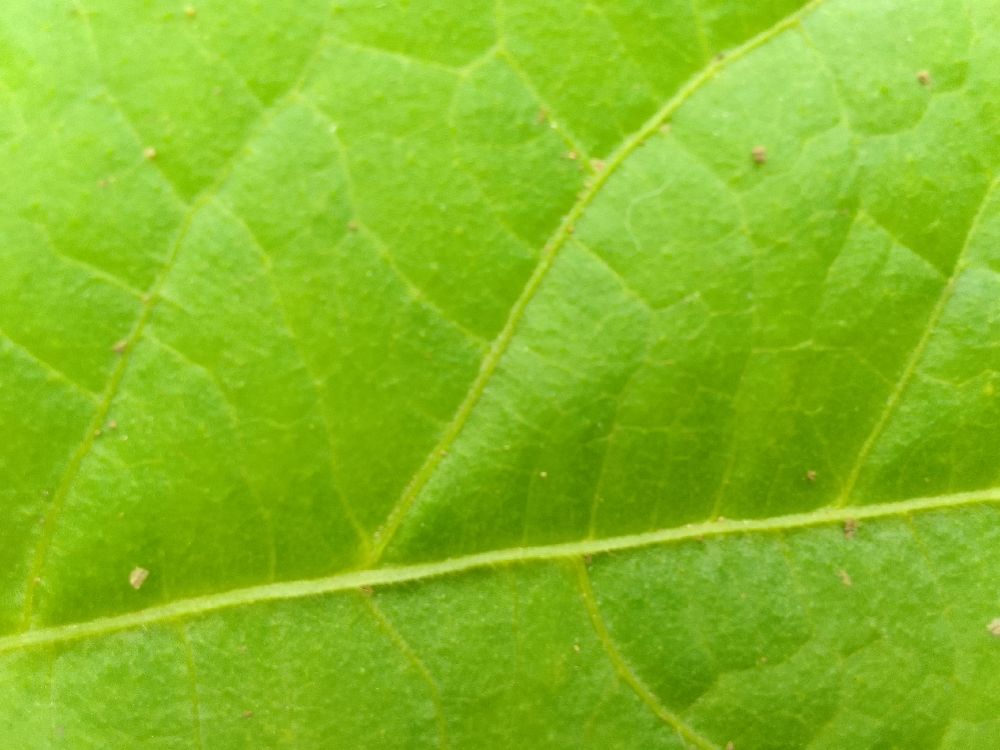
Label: healthy